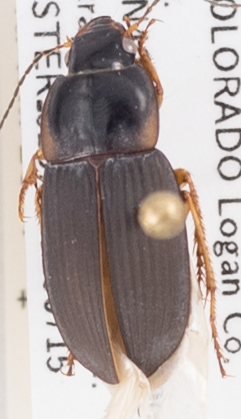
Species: Anisodactylus carbonarius
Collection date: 2020-07-15
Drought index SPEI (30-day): -1.93
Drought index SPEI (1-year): -1.22
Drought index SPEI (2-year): -0.24